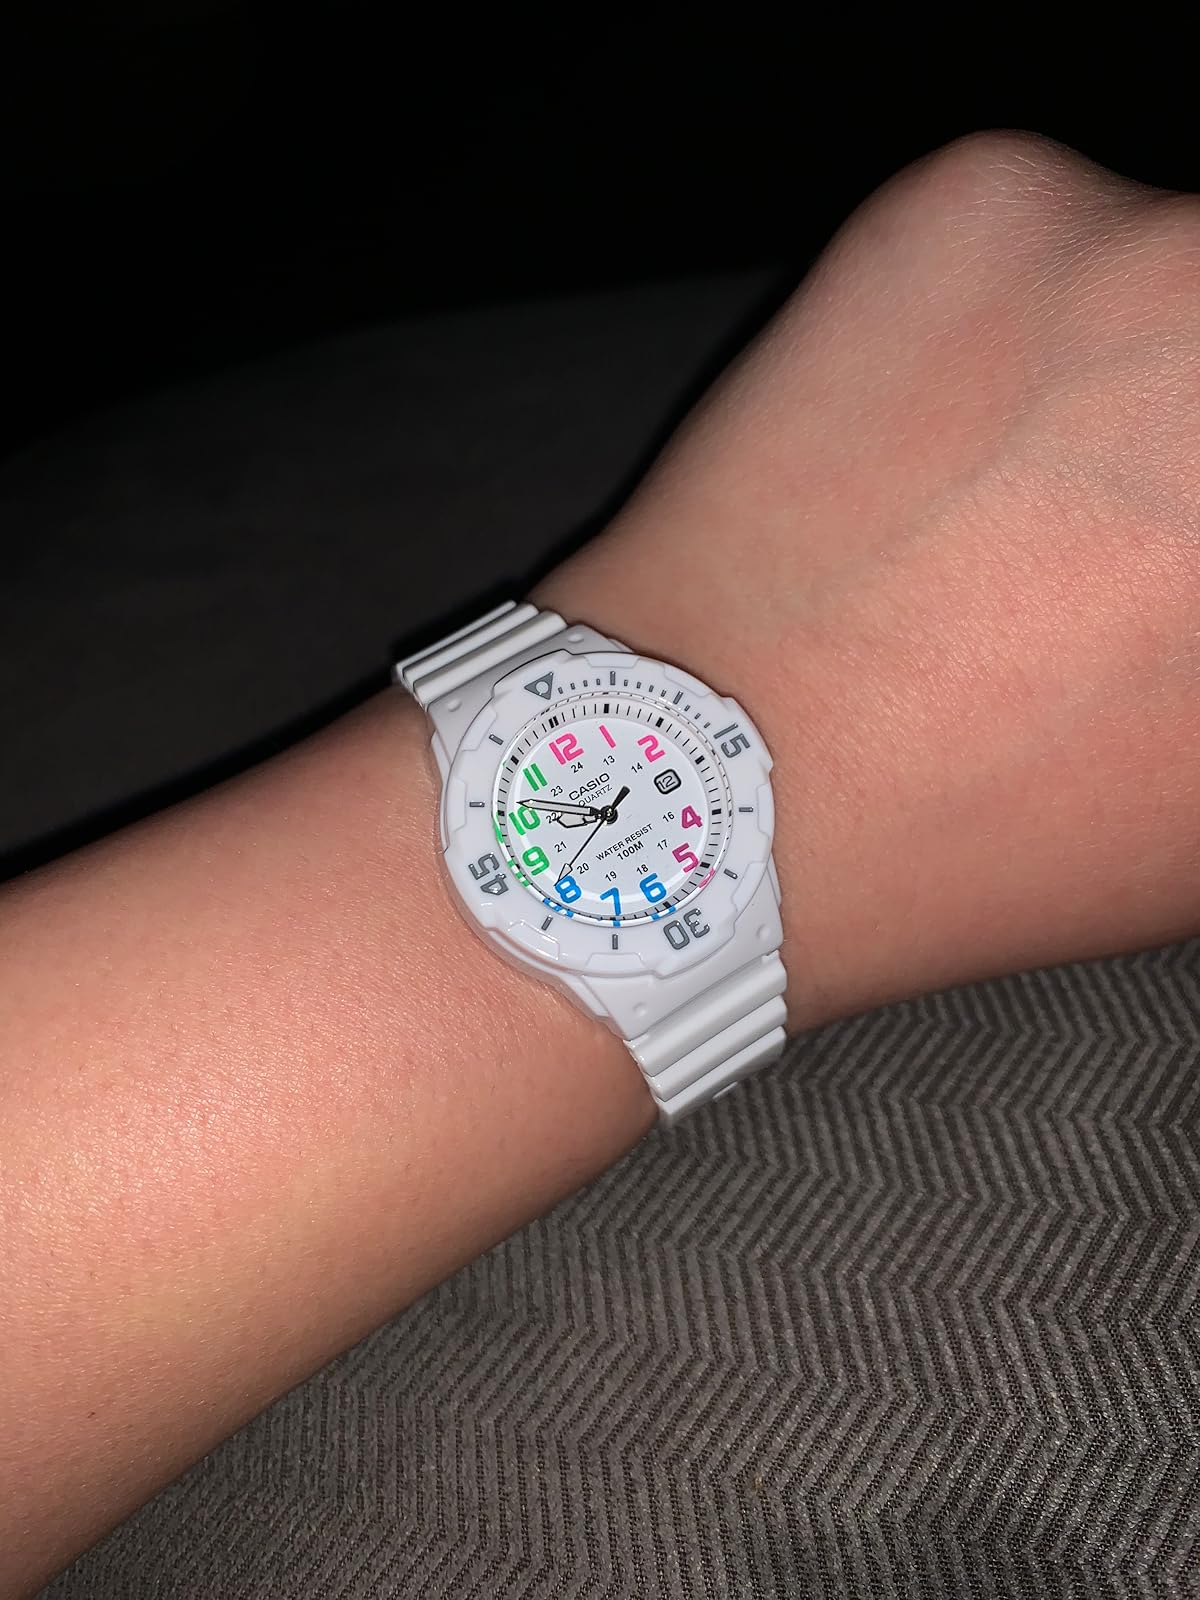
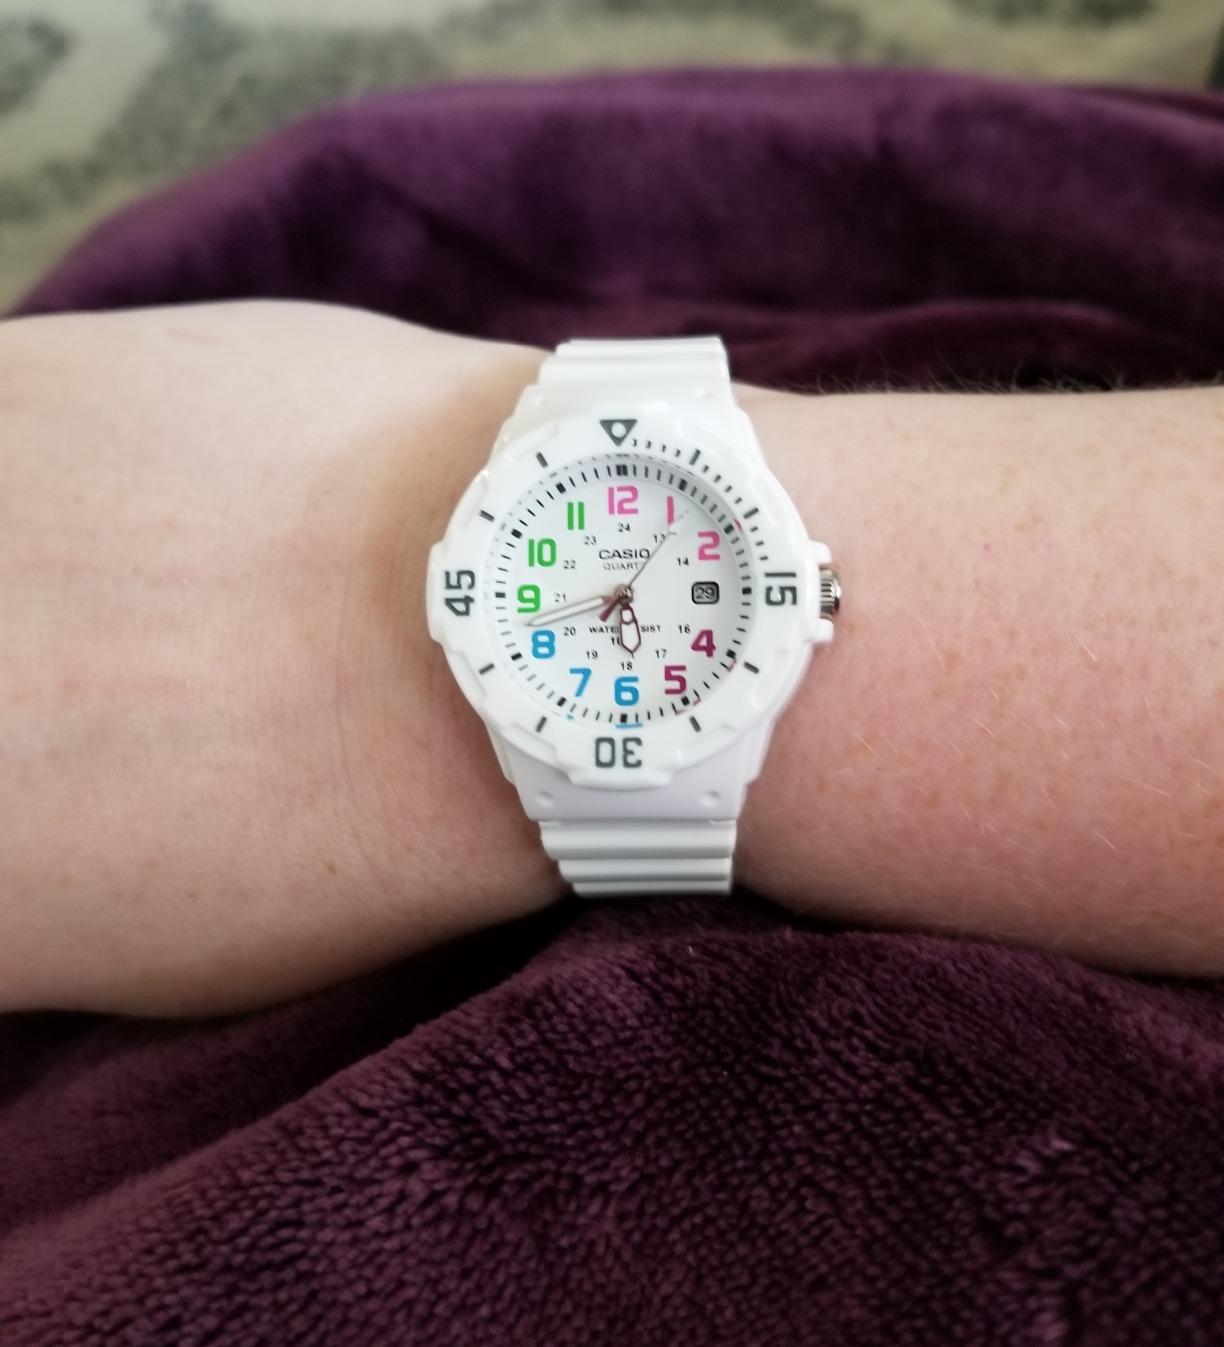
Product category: accessories_watch
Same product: yes